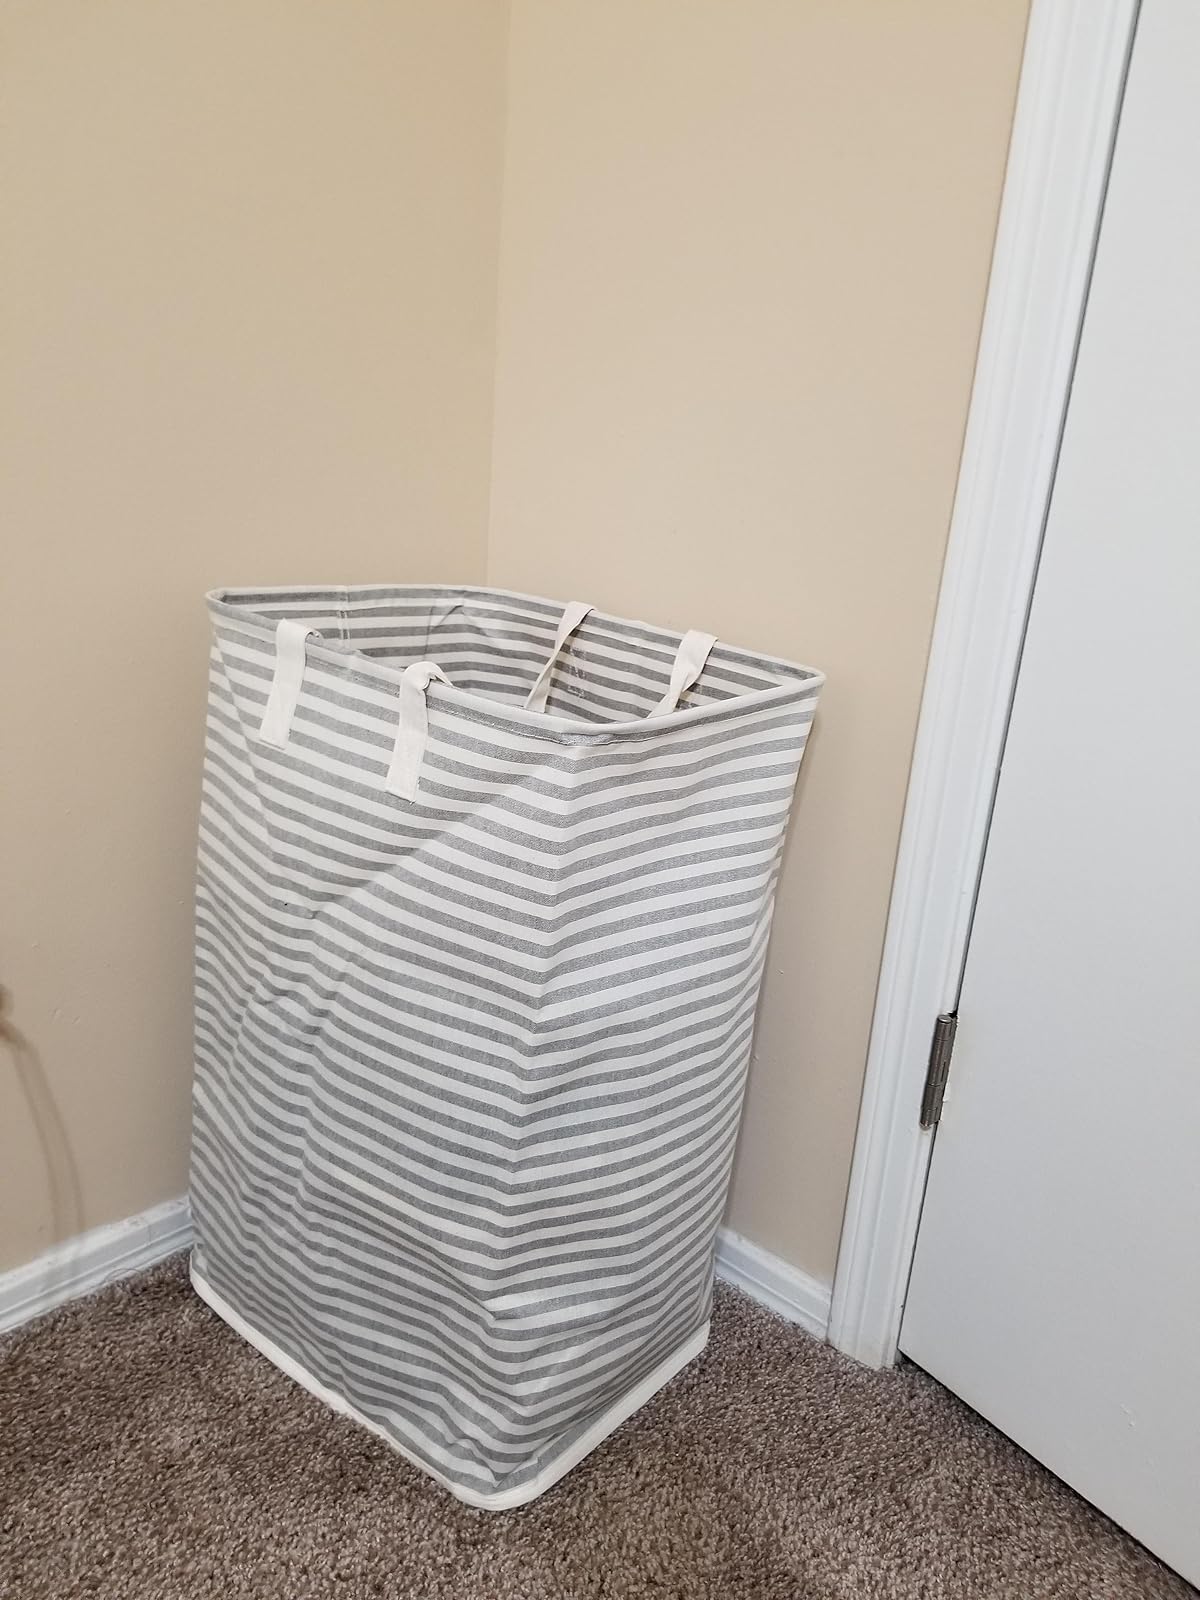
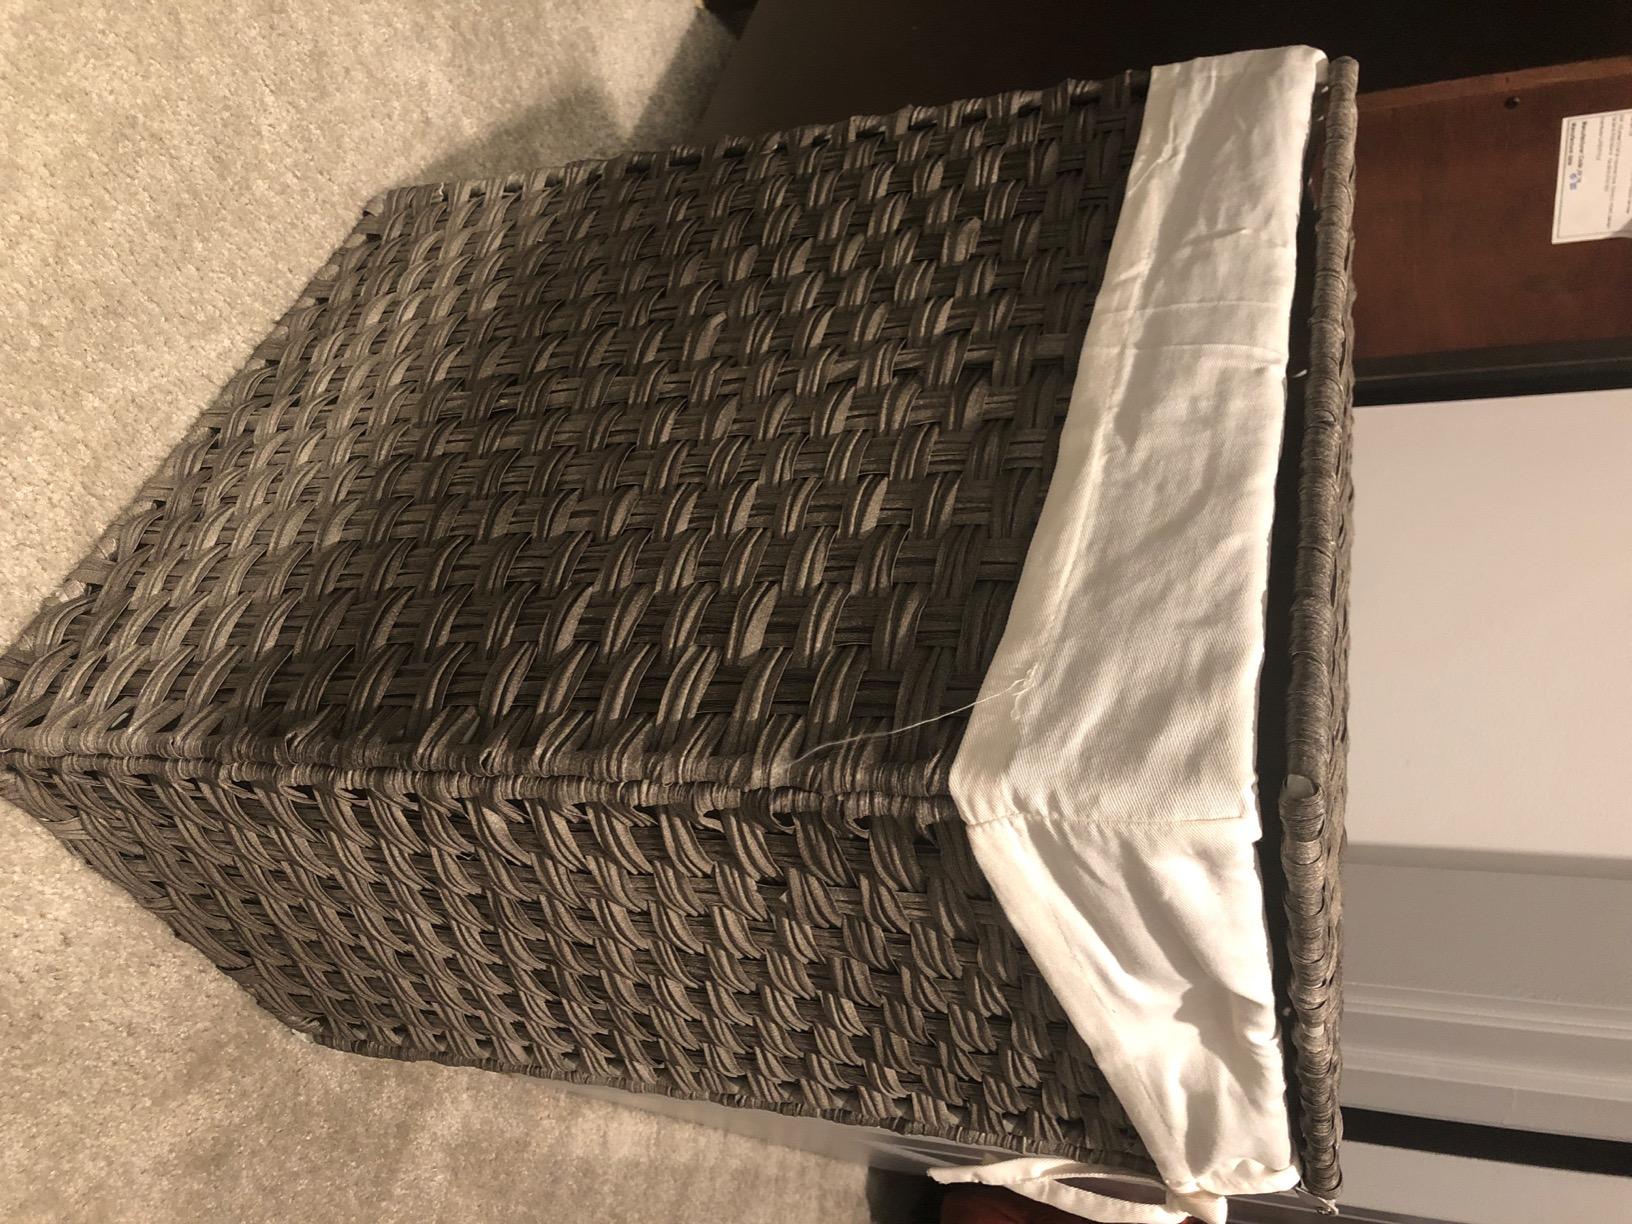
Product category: items_hamper
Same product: no